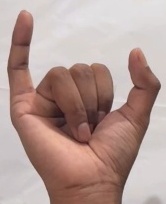
ASL sign: Y